Angkor Wat

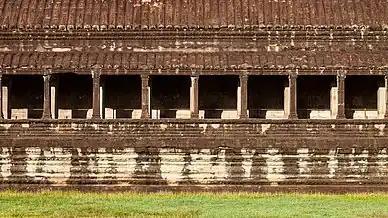
A view of the outer gallery of Angkor Wat

Under the southern tower is a statue known as "Ta Reach", originally an eight-armed statue of Vishnu that may have occupied the temple's central shrine. Galleries run between the towers and two further entrances on either side of the gopura often referred to as "elephant gates", as they are large enough to admit those animals. These galleries have square pillars on the outer (west) side and a closed wall on the inner (east) side. The ceiling between the pillars is decorated with lotus rosettes. The west face of the wall is decorated with dancing figures and the east face of the wall consists of windows with balusters, decorated with dancing figures, animals and devatas.